Gallaudet University

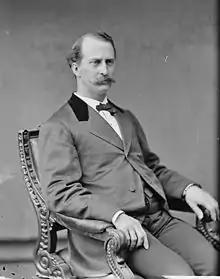
Edward Miner Gallaudet

During the school's second full year of operation (1858–1859), 14 deaf students and 7 blind students were in attendance. Superintendent Gallaudet, anticipating the future growth of the school, requested money for more buildings, lamenting the fact that the money was not issued in the year prior, due to federal budget problems. The Second Annual Report was submitted November 5, 1859.